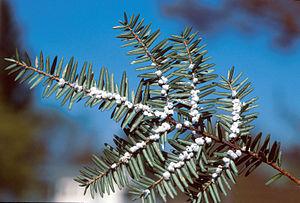
"Les Adelgidae sont une petite famille des Hemiptera étroitement apparentés aux pucerons, et souvent inclus dans les Aphidoidea avec les Phylloxeridae ou placés dans la superfamille Phylloxeroidea en tant que sœur des Aphidoidea au sein de l'infra-ordre Aphidomorpha. La famille est composée d'espèces associées au pin, à l'épinette ou à d'autres conifères, appelées respectivement «pucerons du pin» ou «pucerons de l'épinette». Cette famille comprend l'ancienne famille Chermesidae, ou ""Chermidae"", dont le nom a été déclaré invalide par l'ICZN en 1955. Il existe encore un débat considérable quant au nombre de genres au sein de la famille, et la classification est encore instable et incohérente entre les auteurs concurrents.